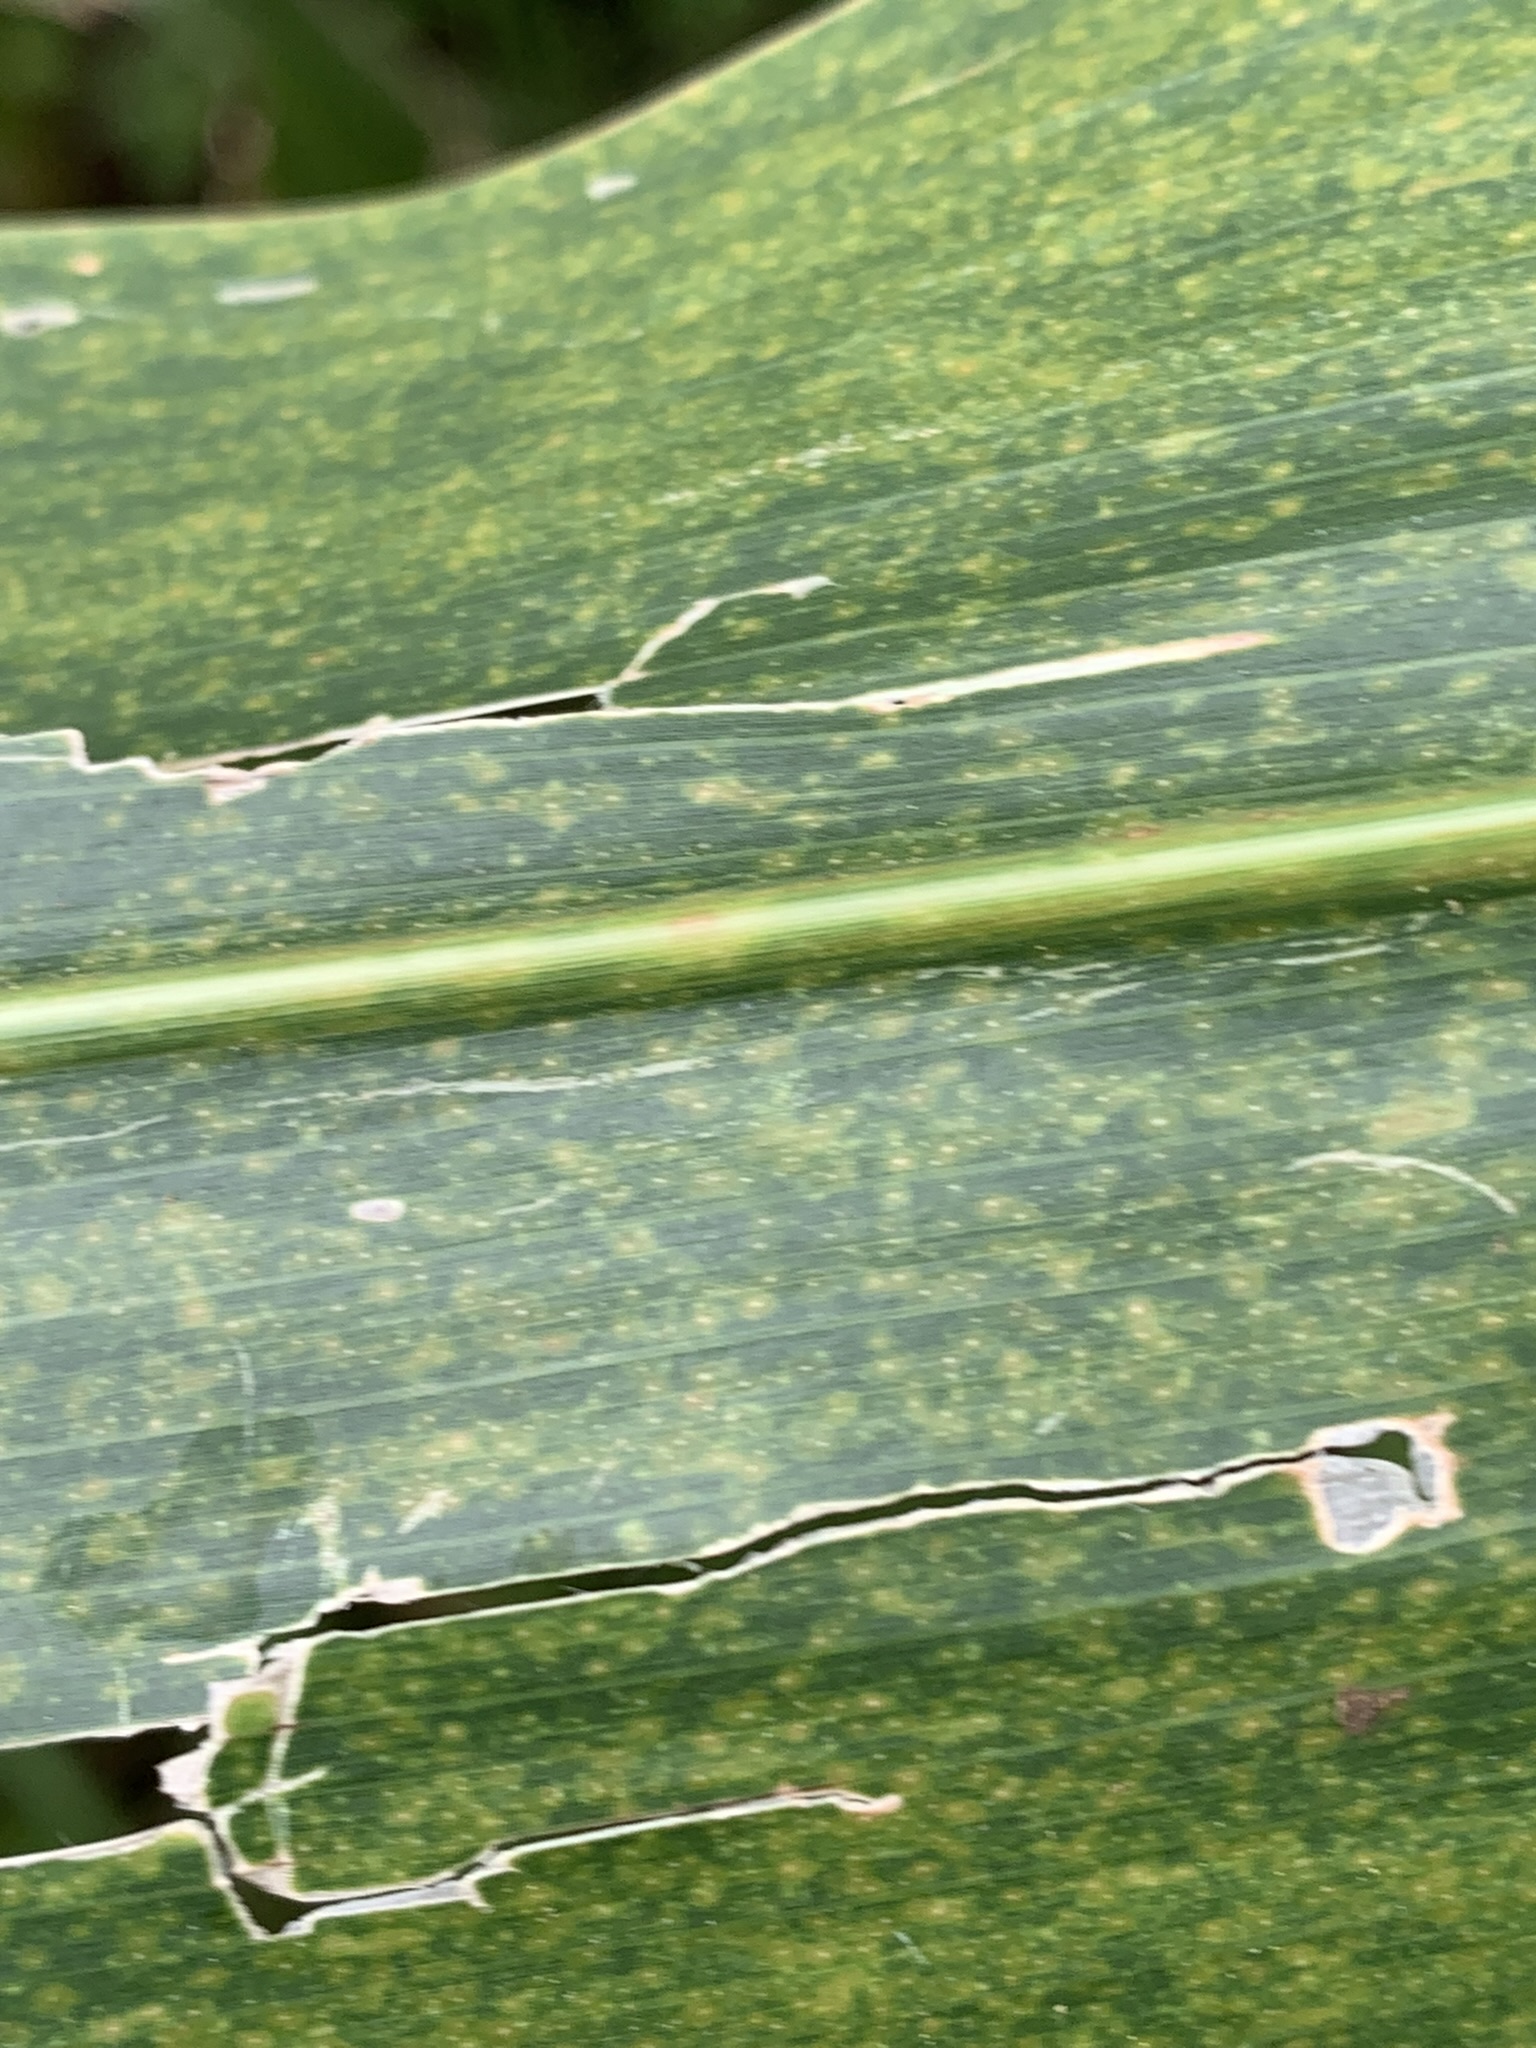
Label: MLN